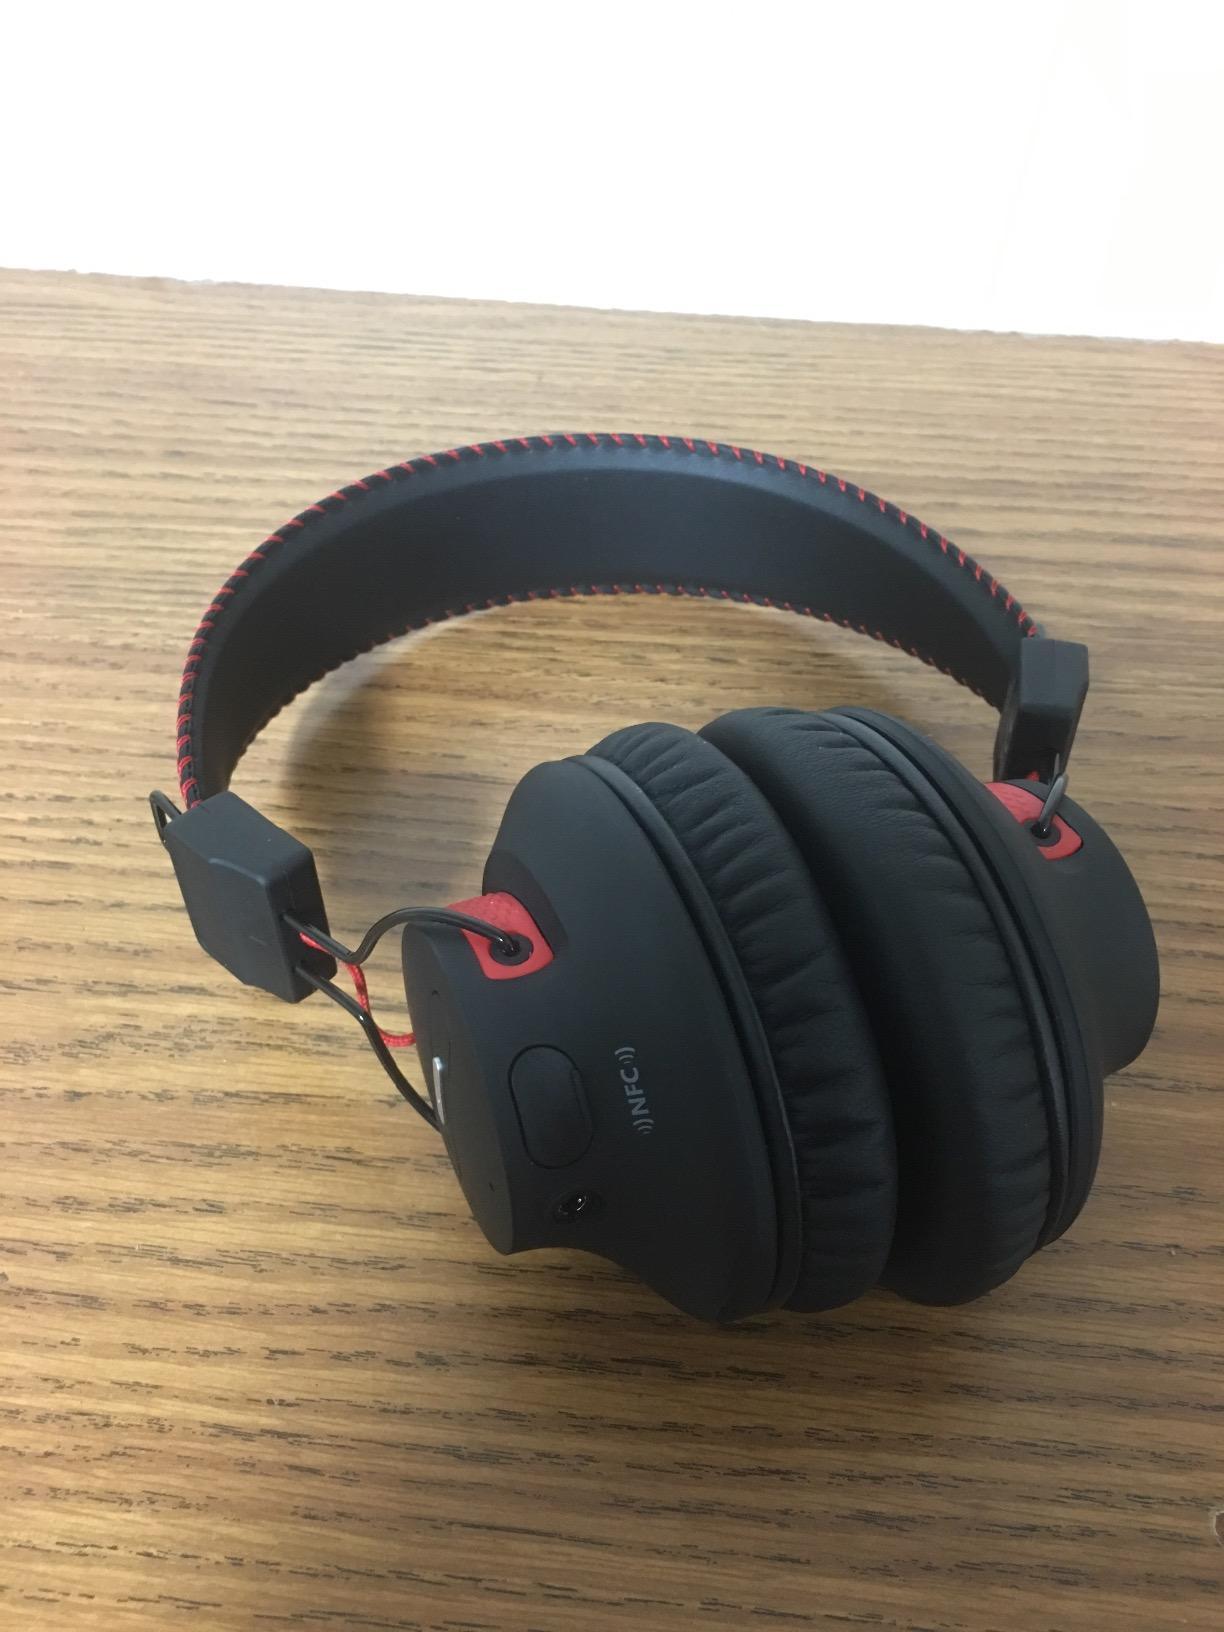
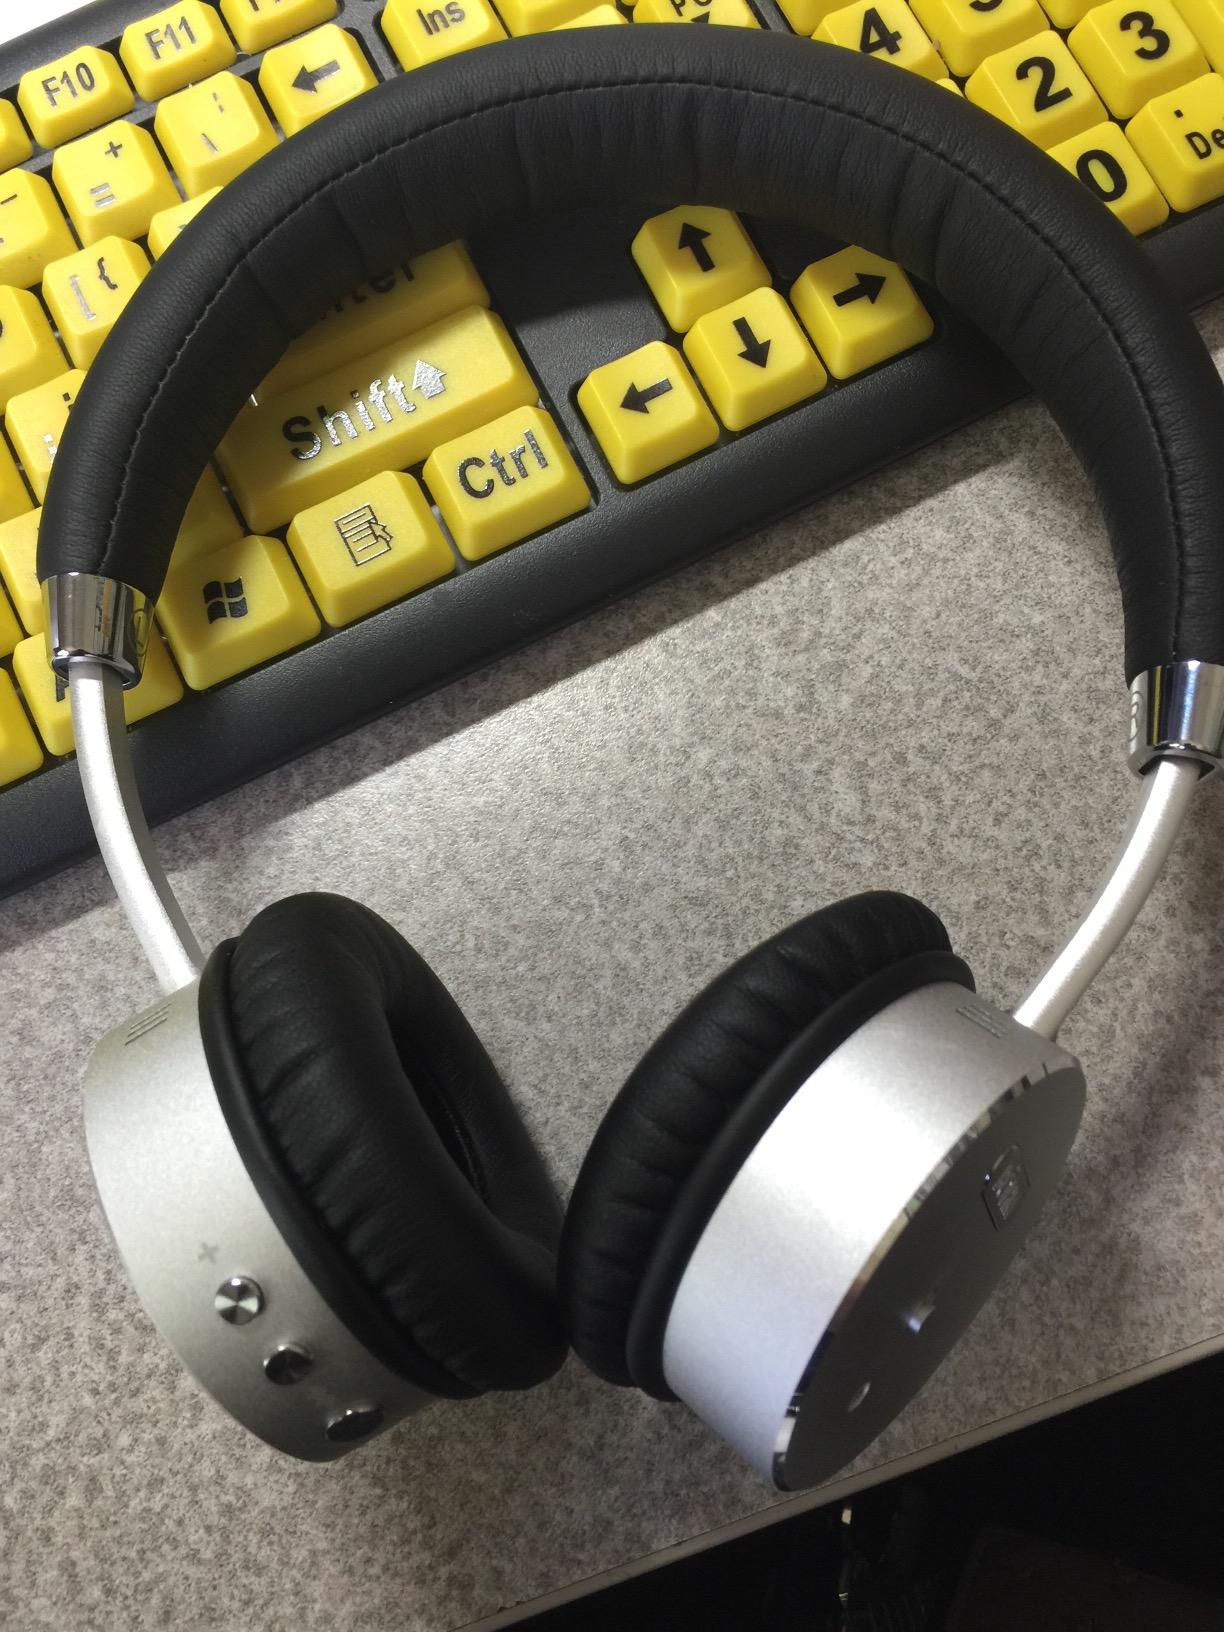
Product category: headphones
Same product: no